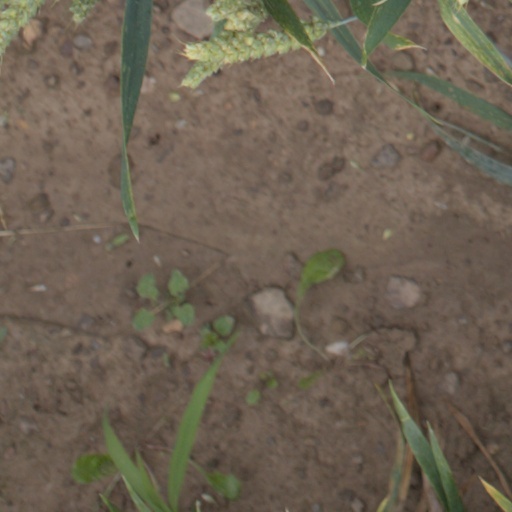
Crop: wheat